Ștefan Lătescu

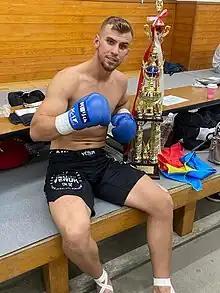
Lătescu in 2023

Ștefan Lătescu (born 25 December 2001) is a Romanian professional kickboxer and boxer, and former Muay Thai and kempo practitioner, currently signed to GLORY. A former amateur in two sports, Lătescu notched over 150 wins in amateur kickboxing, and is the youngest senior heavyweight champion in the amateur boxing history of Romania. He is still undefeated nationally in boxing.